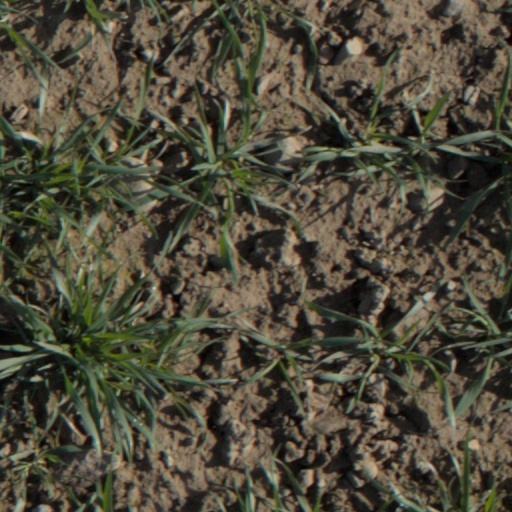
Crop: wheat